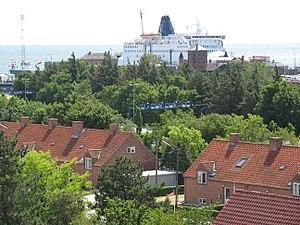
Gedser est un village Danois de la commune de Guldborgsund, dans la région de Sjælland, sur l'île de Falster. Il s'agit de la localité la plus méridionale du Danemark.